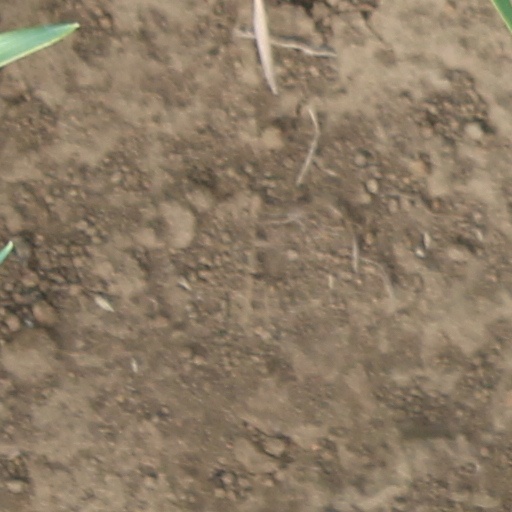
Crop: wheat